Yellow River Map

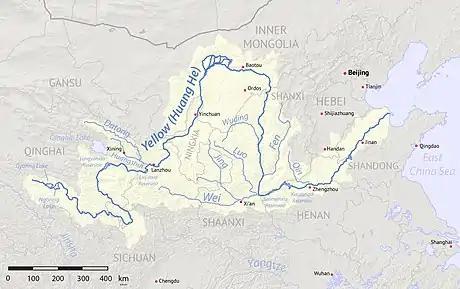
Map of current configuration of Yellow River system, and the Luo (Lo) River.

The Yellow River (Chinese: "Huang He") flows from the Tibetan Plateau to the Bay of Bohai over a course of , making it the second-longest river in Asia and the sixth-longest in the world. Its ancient name was simply "He" before that character was broadened to be used in reference to most moderately sized rivers. The River Map has thus always been understood to be particularly in reference to the Yellow River and sometimes taken as a diagram of its course or the forces acting upon it.